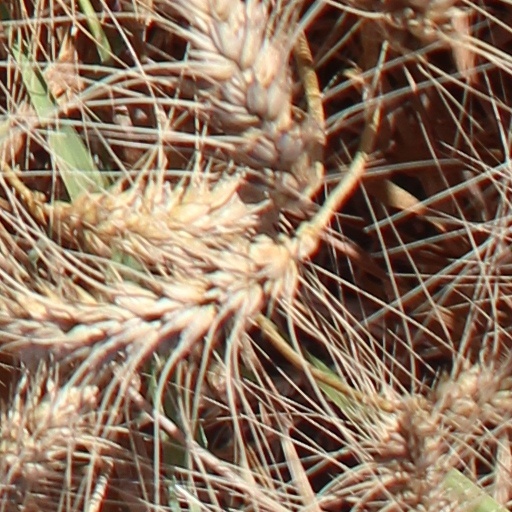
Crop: wheat